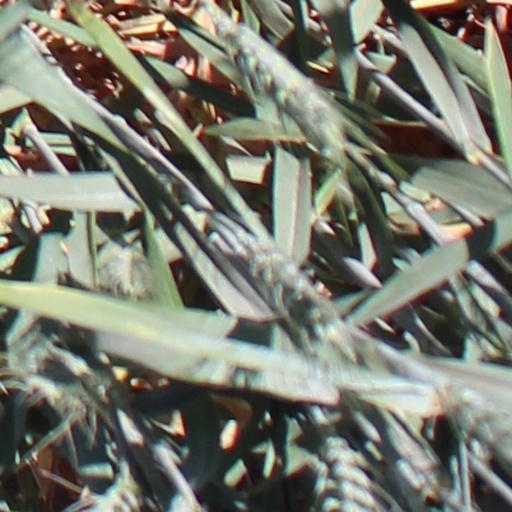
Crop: wheat